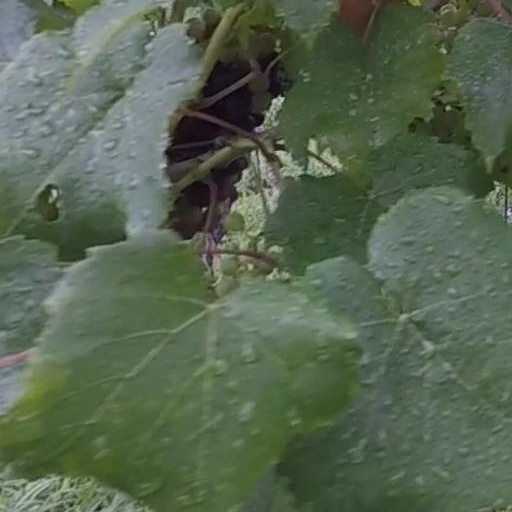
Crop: grape